Pottery of ancient Greece

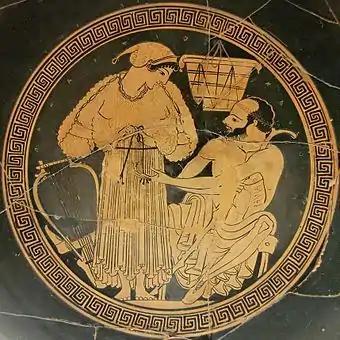
Reveller and courtesan by Euphronios, BC, BM E 44

The innovation of the red-figure technique was an Athenian invention of the late 6th century. It was quite the opposite of black-figure which had a red background. The ability to render detail by direct painting rather than incision offered new expressive possibilities to artists such as three-quarter profiles, greater anatomical detail and the representation of perspective.